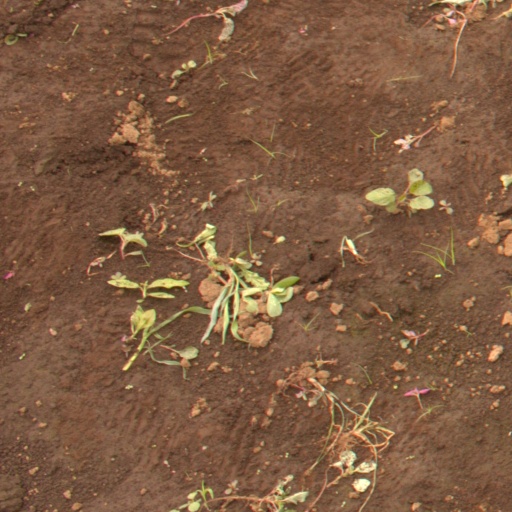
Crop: soybean